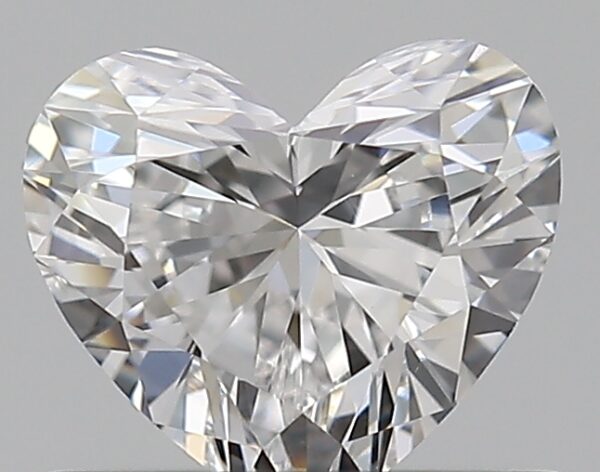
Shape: heart
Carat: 0.5
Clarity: VVS2
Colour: E
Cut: EX
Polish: EX
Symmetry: VG
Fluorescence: N
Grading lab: GIA
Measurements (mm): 4.98 x 5.6 x 3.02